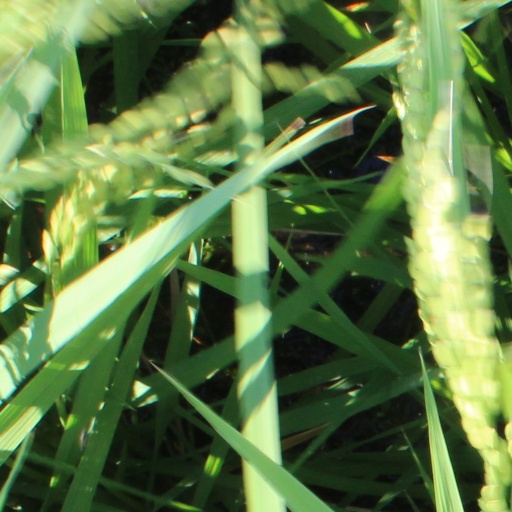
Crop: rice